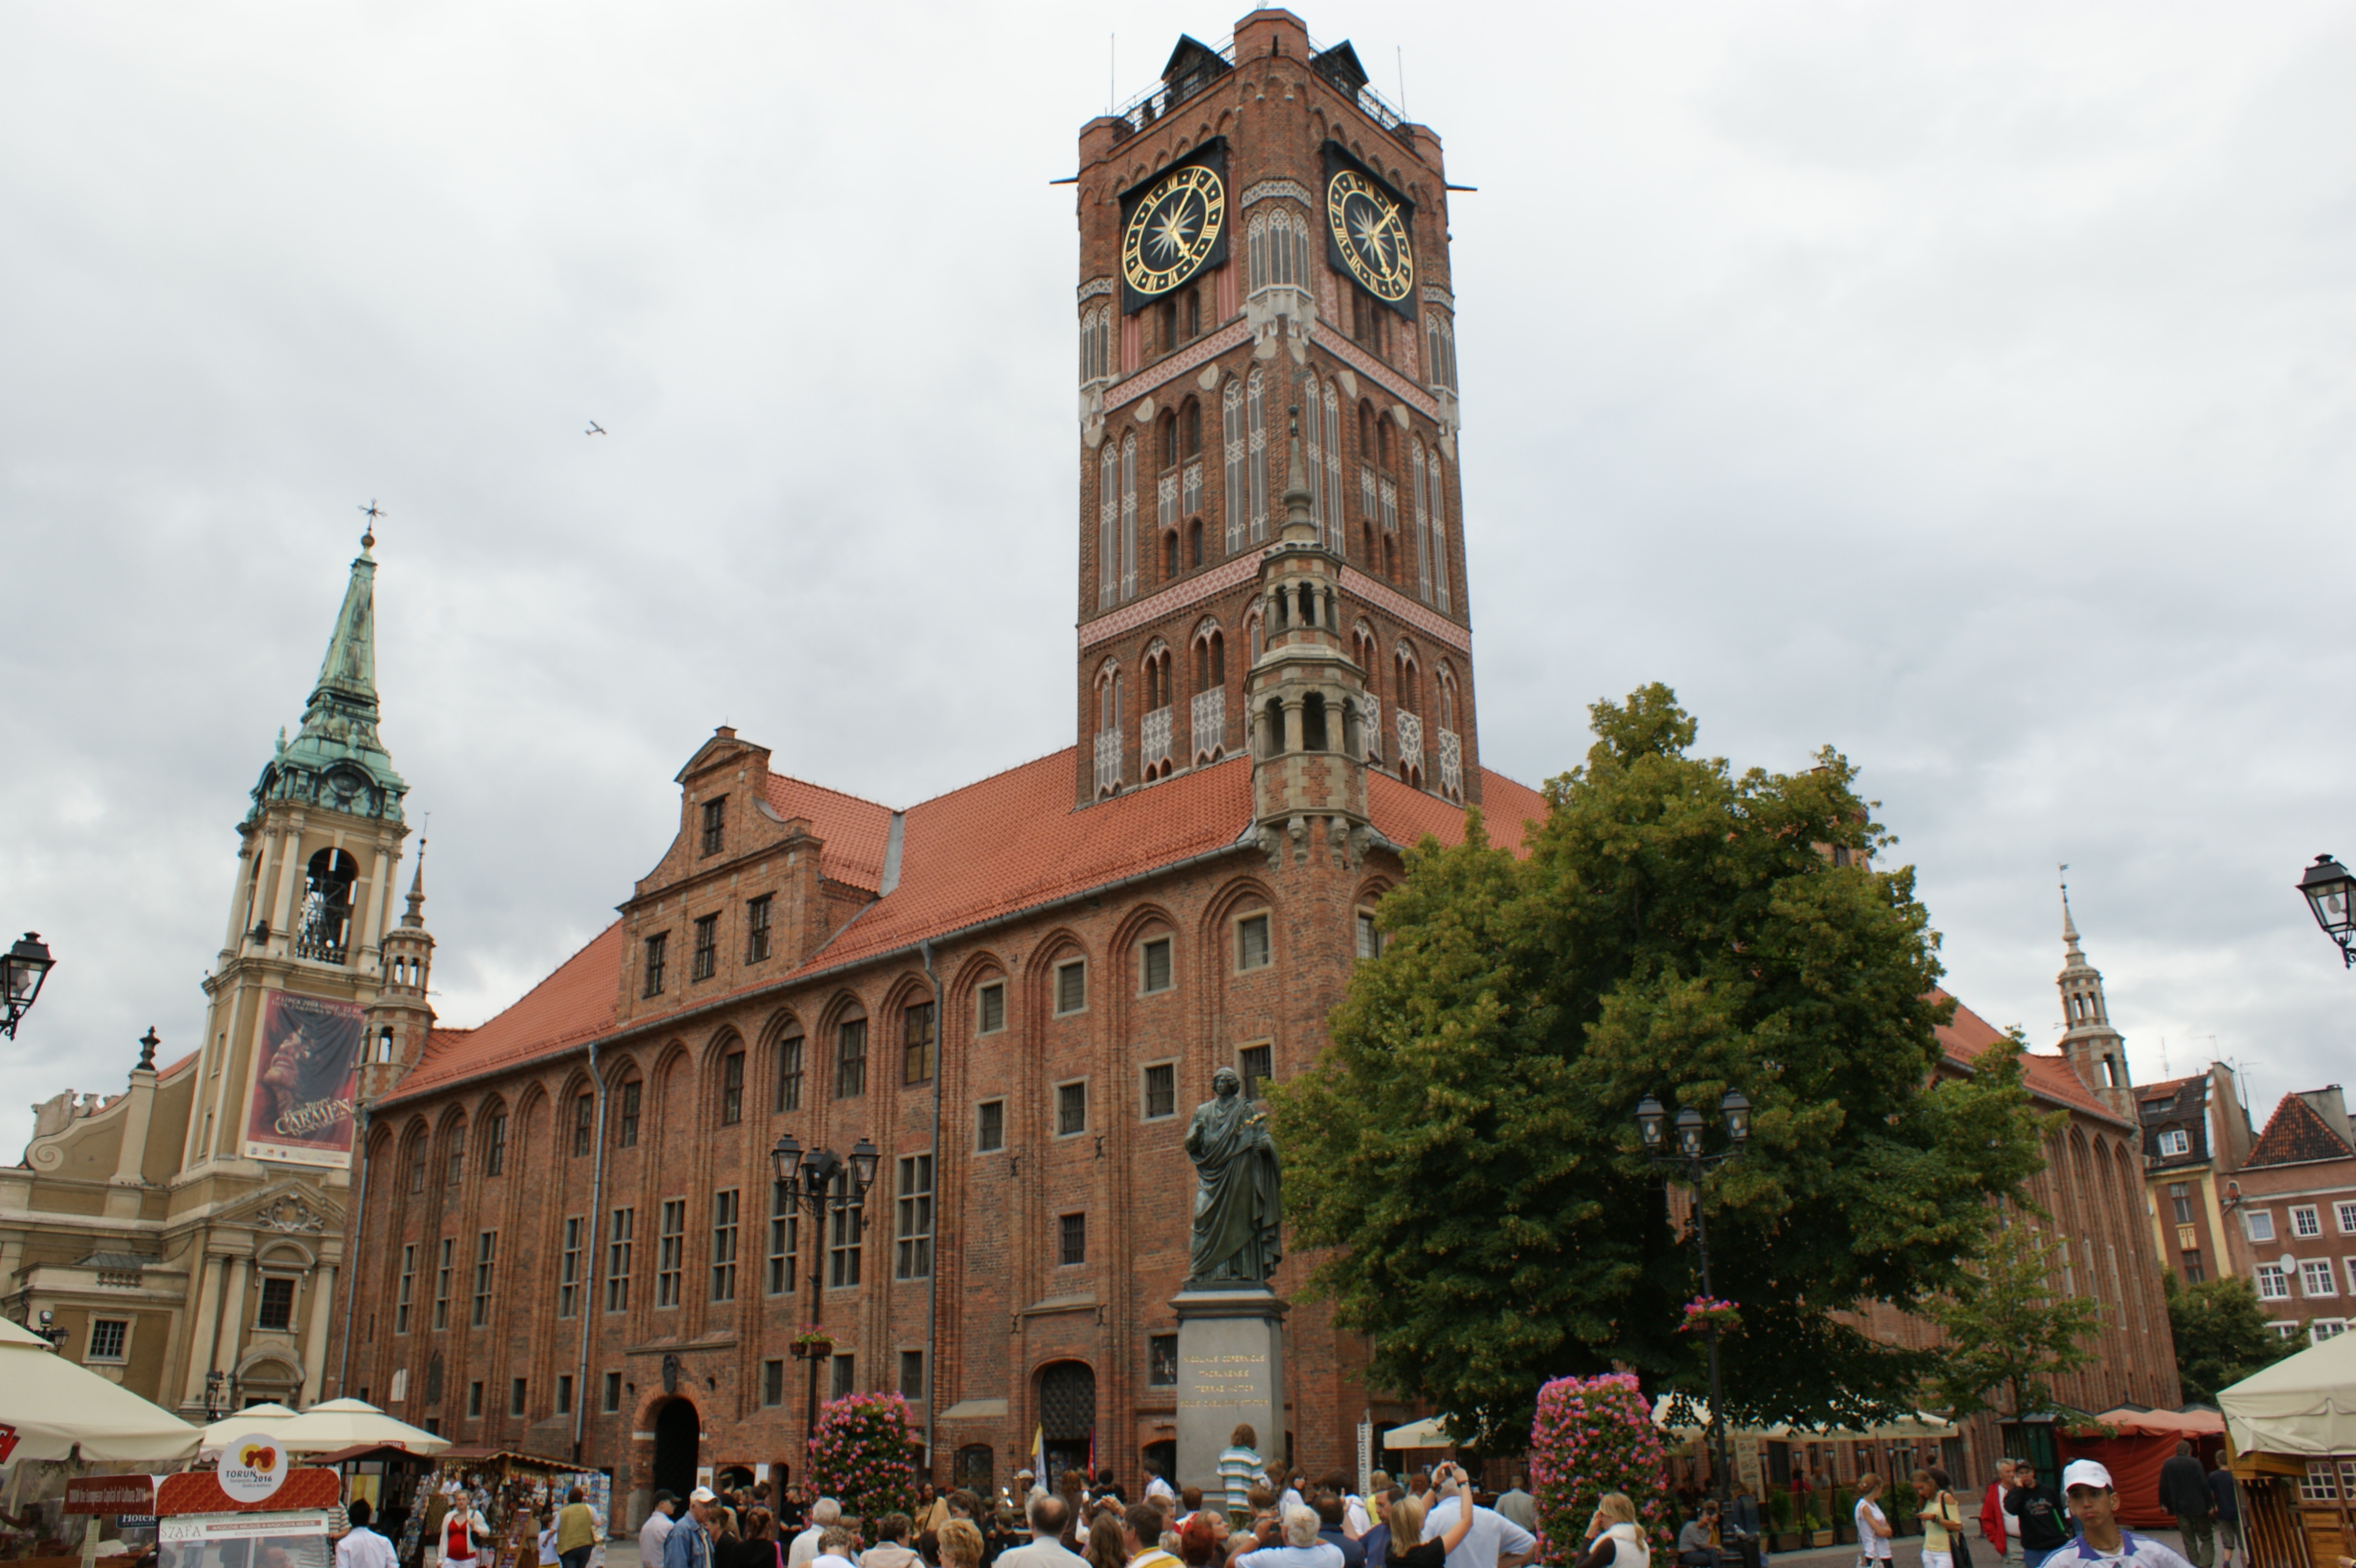
town, building, old, city, downtown, travel, europe, tower, plaza, landmark, church, cathedral, tourism, brick, place of worship, clock tower, medieval, poland, history, town square, famous, historical, basilica, cast, polish, destination, wisla, torun, vistula, human settlement